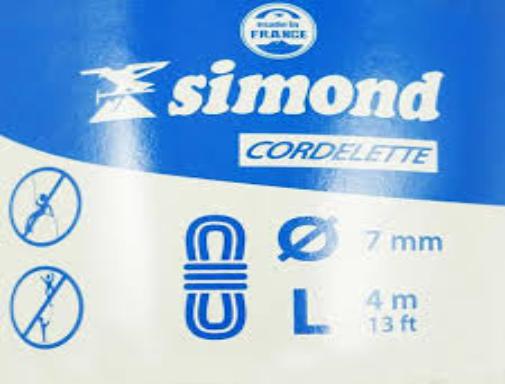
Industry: Clothes